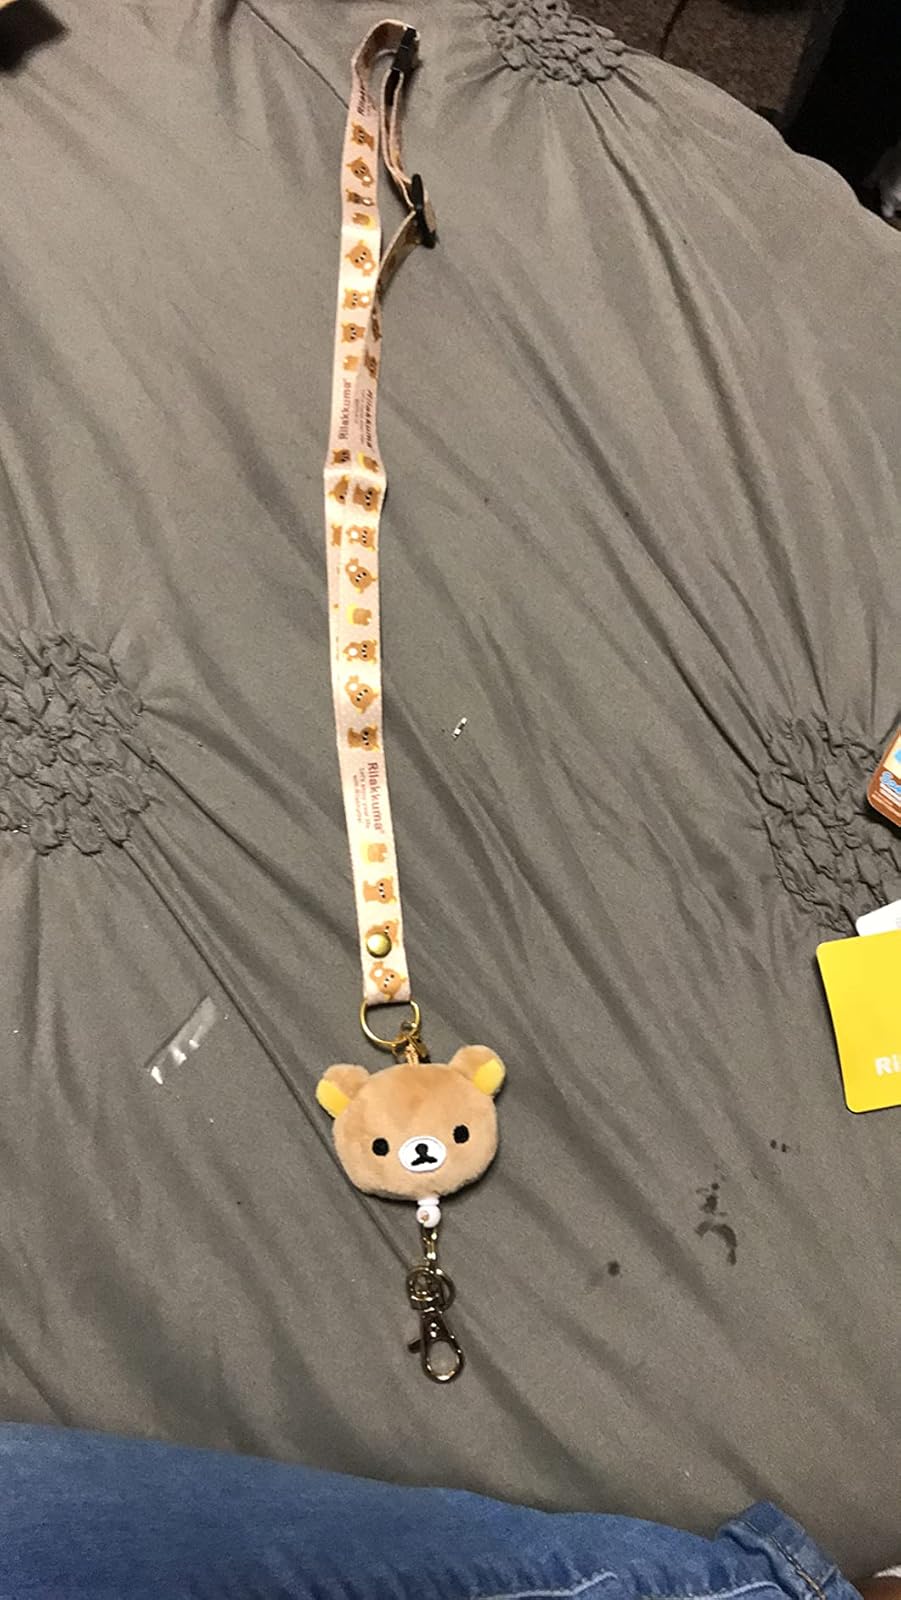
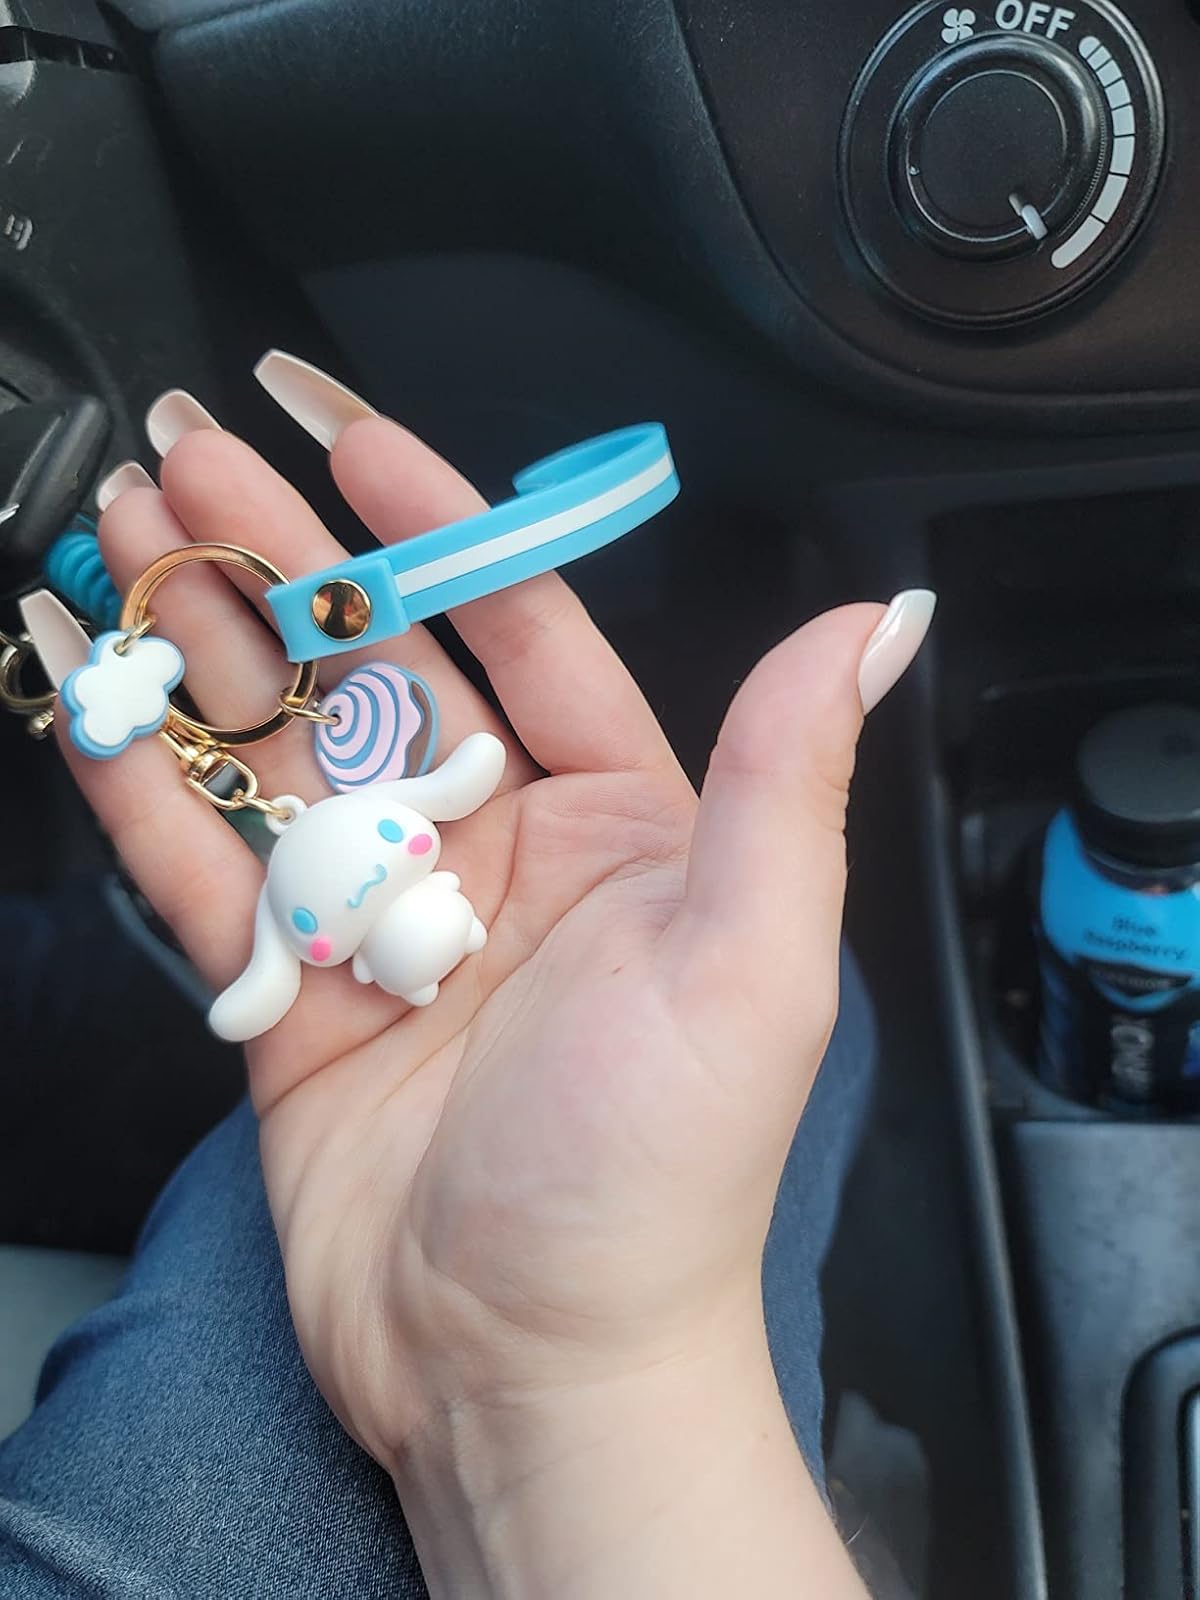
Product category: accessories_keychain
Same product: no